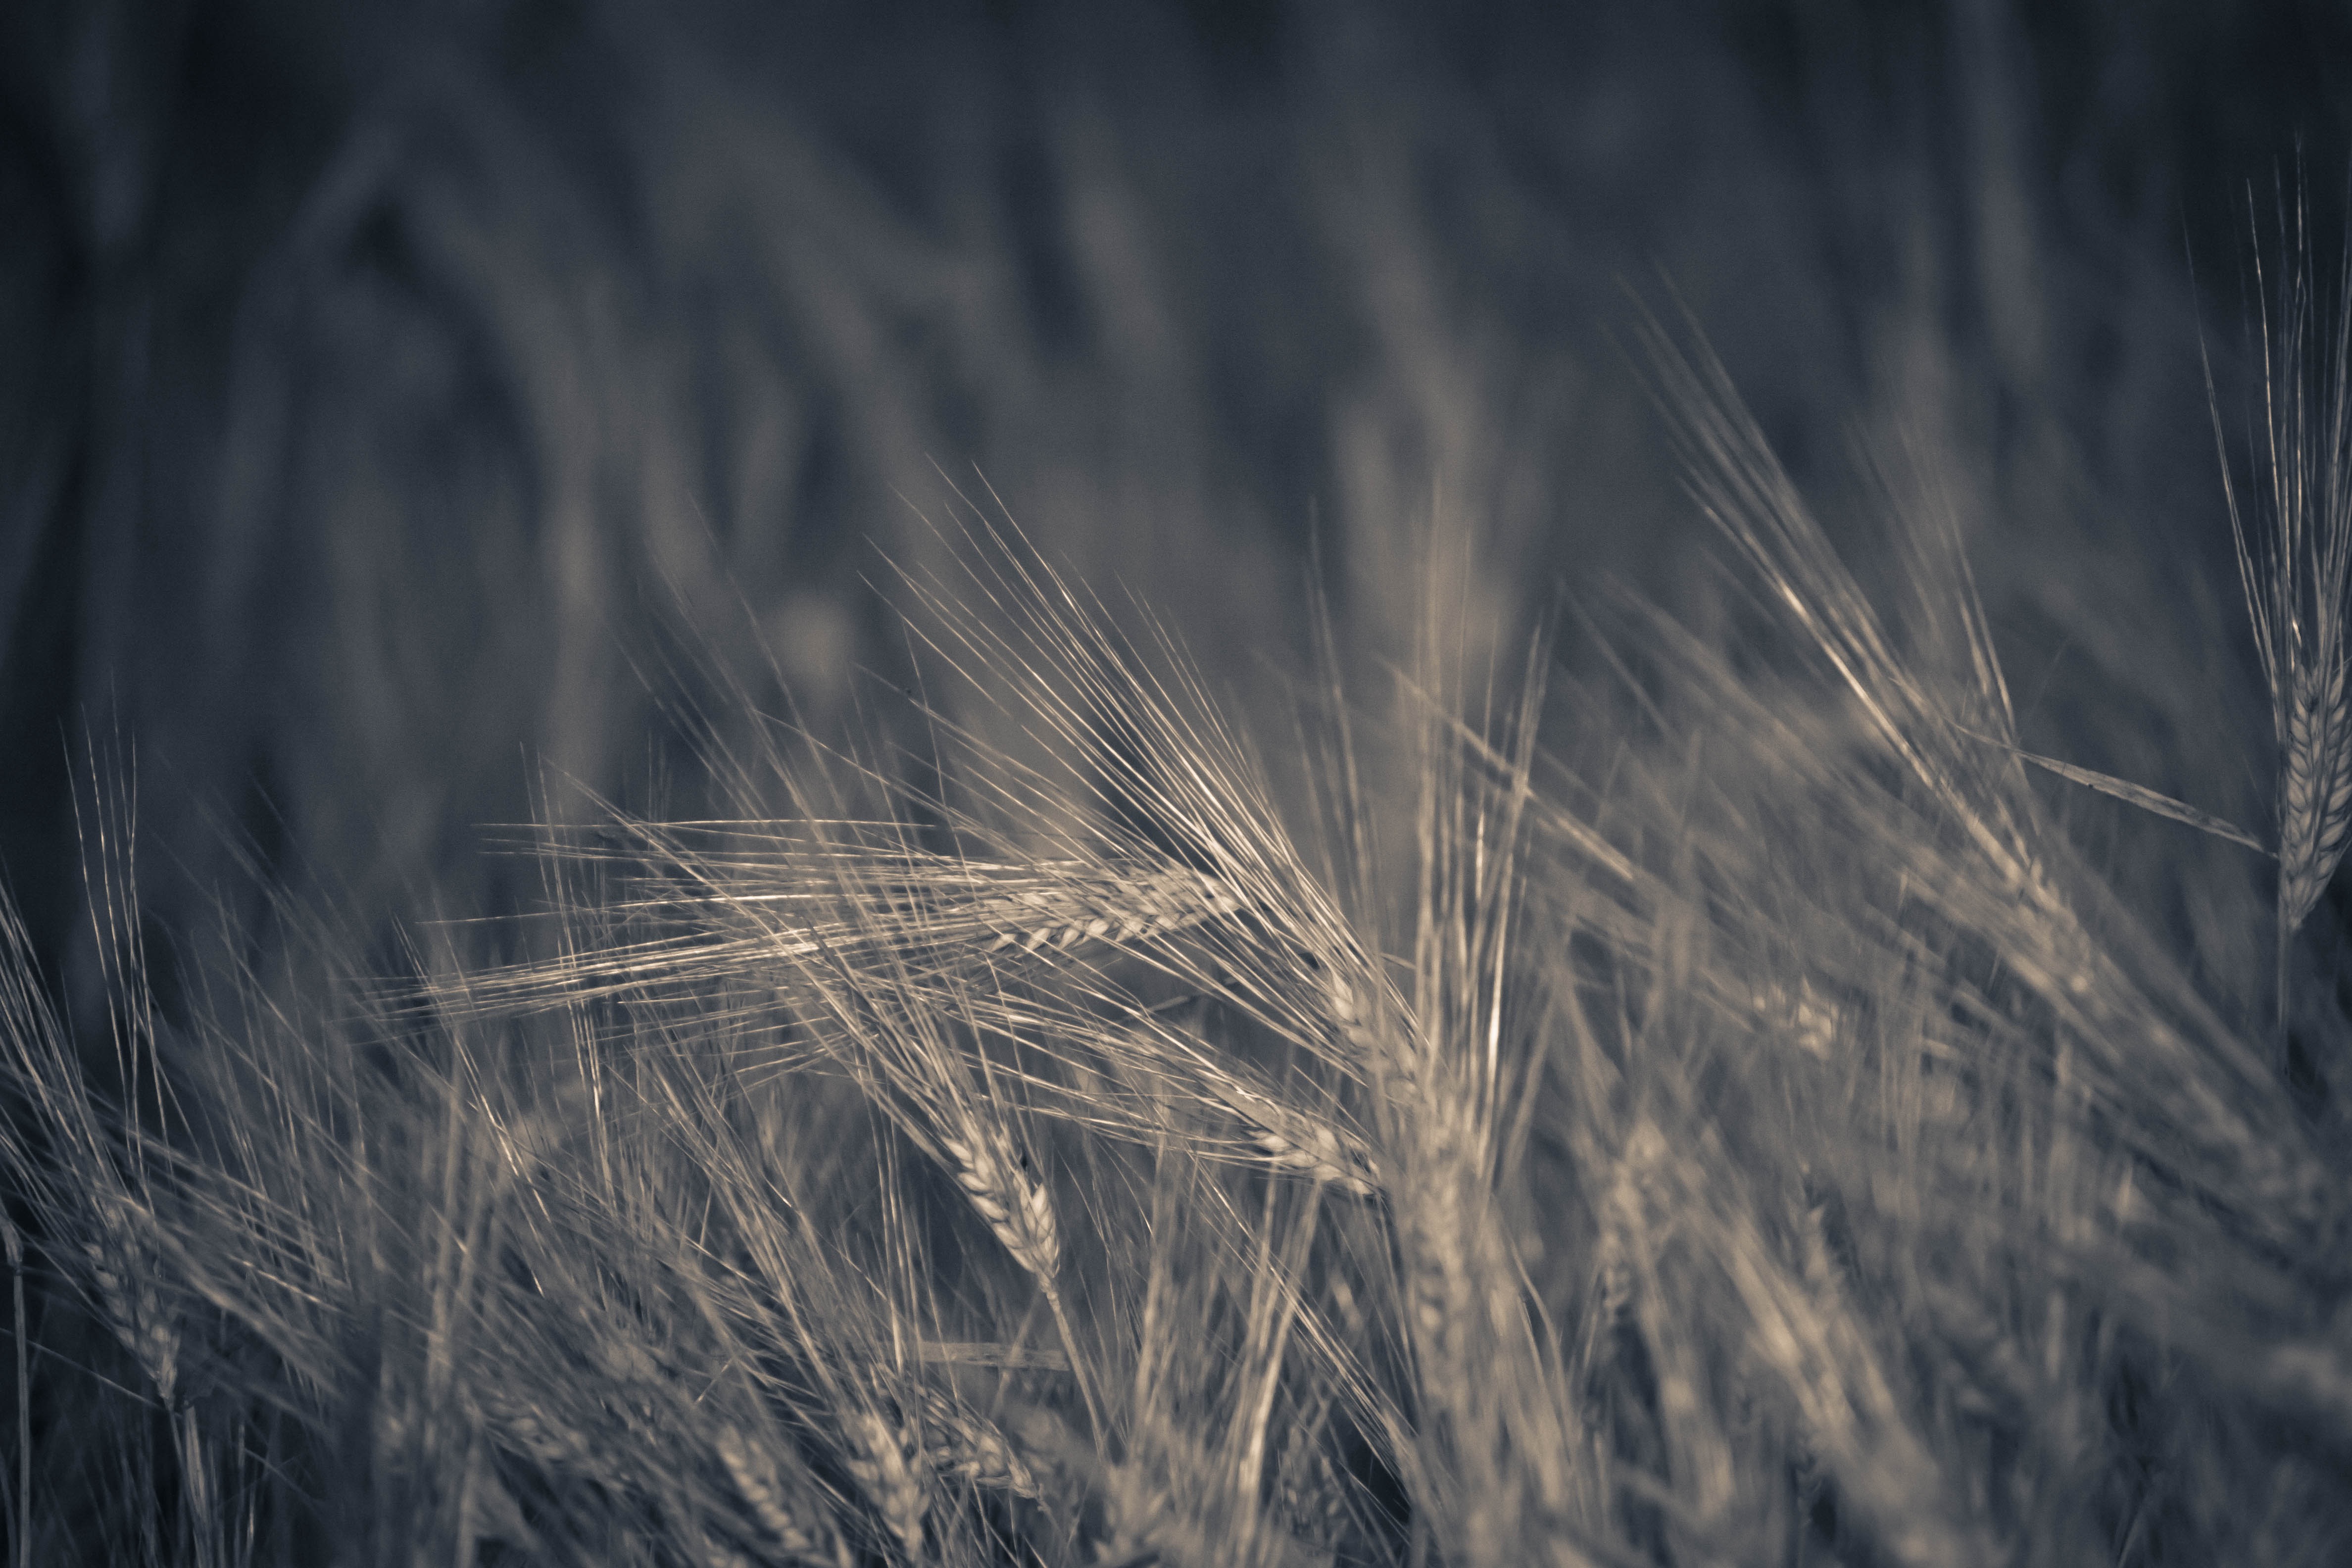
nature, grass, branch, light, black and white, plant, field, barley, sunlight, harvest, darkness, agriculture, monochrome, close up, cornfield, finnish, macro photography, barley field, cereal plant, monochrome photography, grass family, computer wallpaper